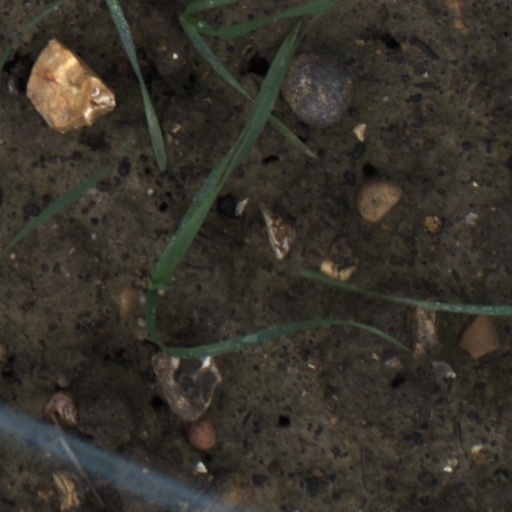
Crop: wheat